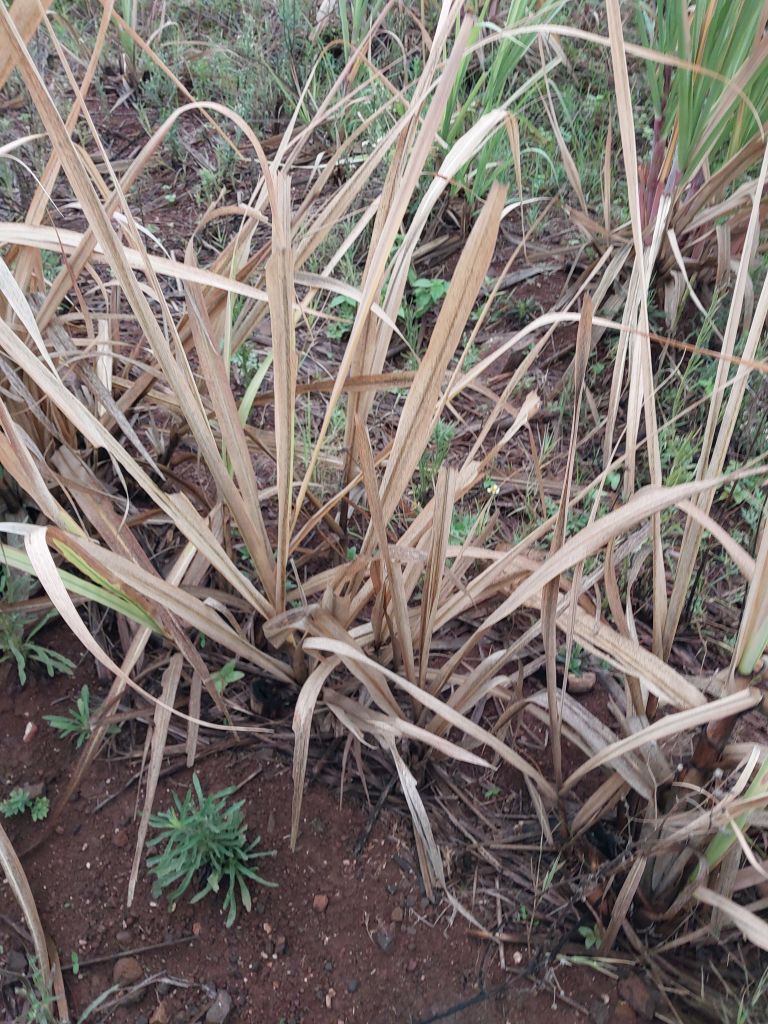
Label: Sett Rot